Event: Nepal Earthquake
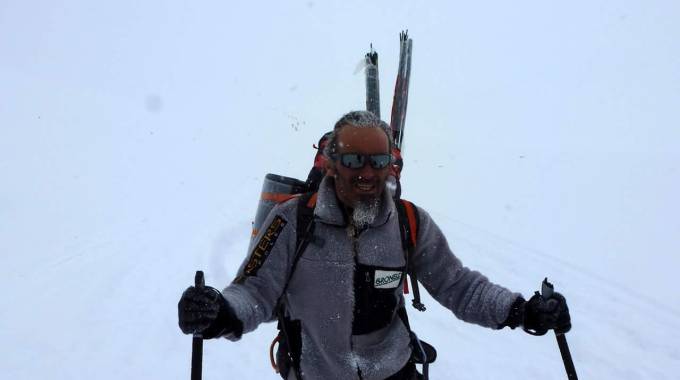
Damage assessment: no_damage